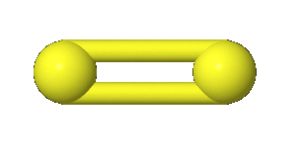
Le disoufre est un allotrope du soufre de formule S₂ et un constituant mineur de l'atmosphère d'Io.